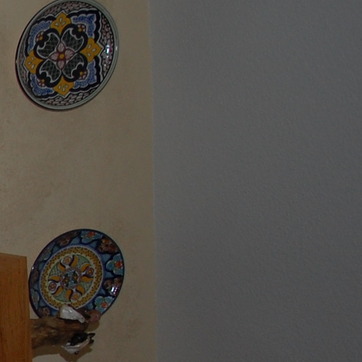
Material: painted